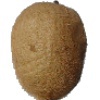
Label: Kiwi 1